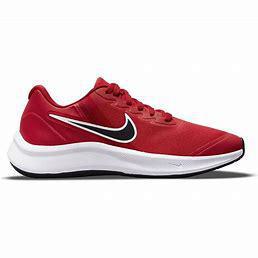
Brand: Nike
Model: Star Runner 3